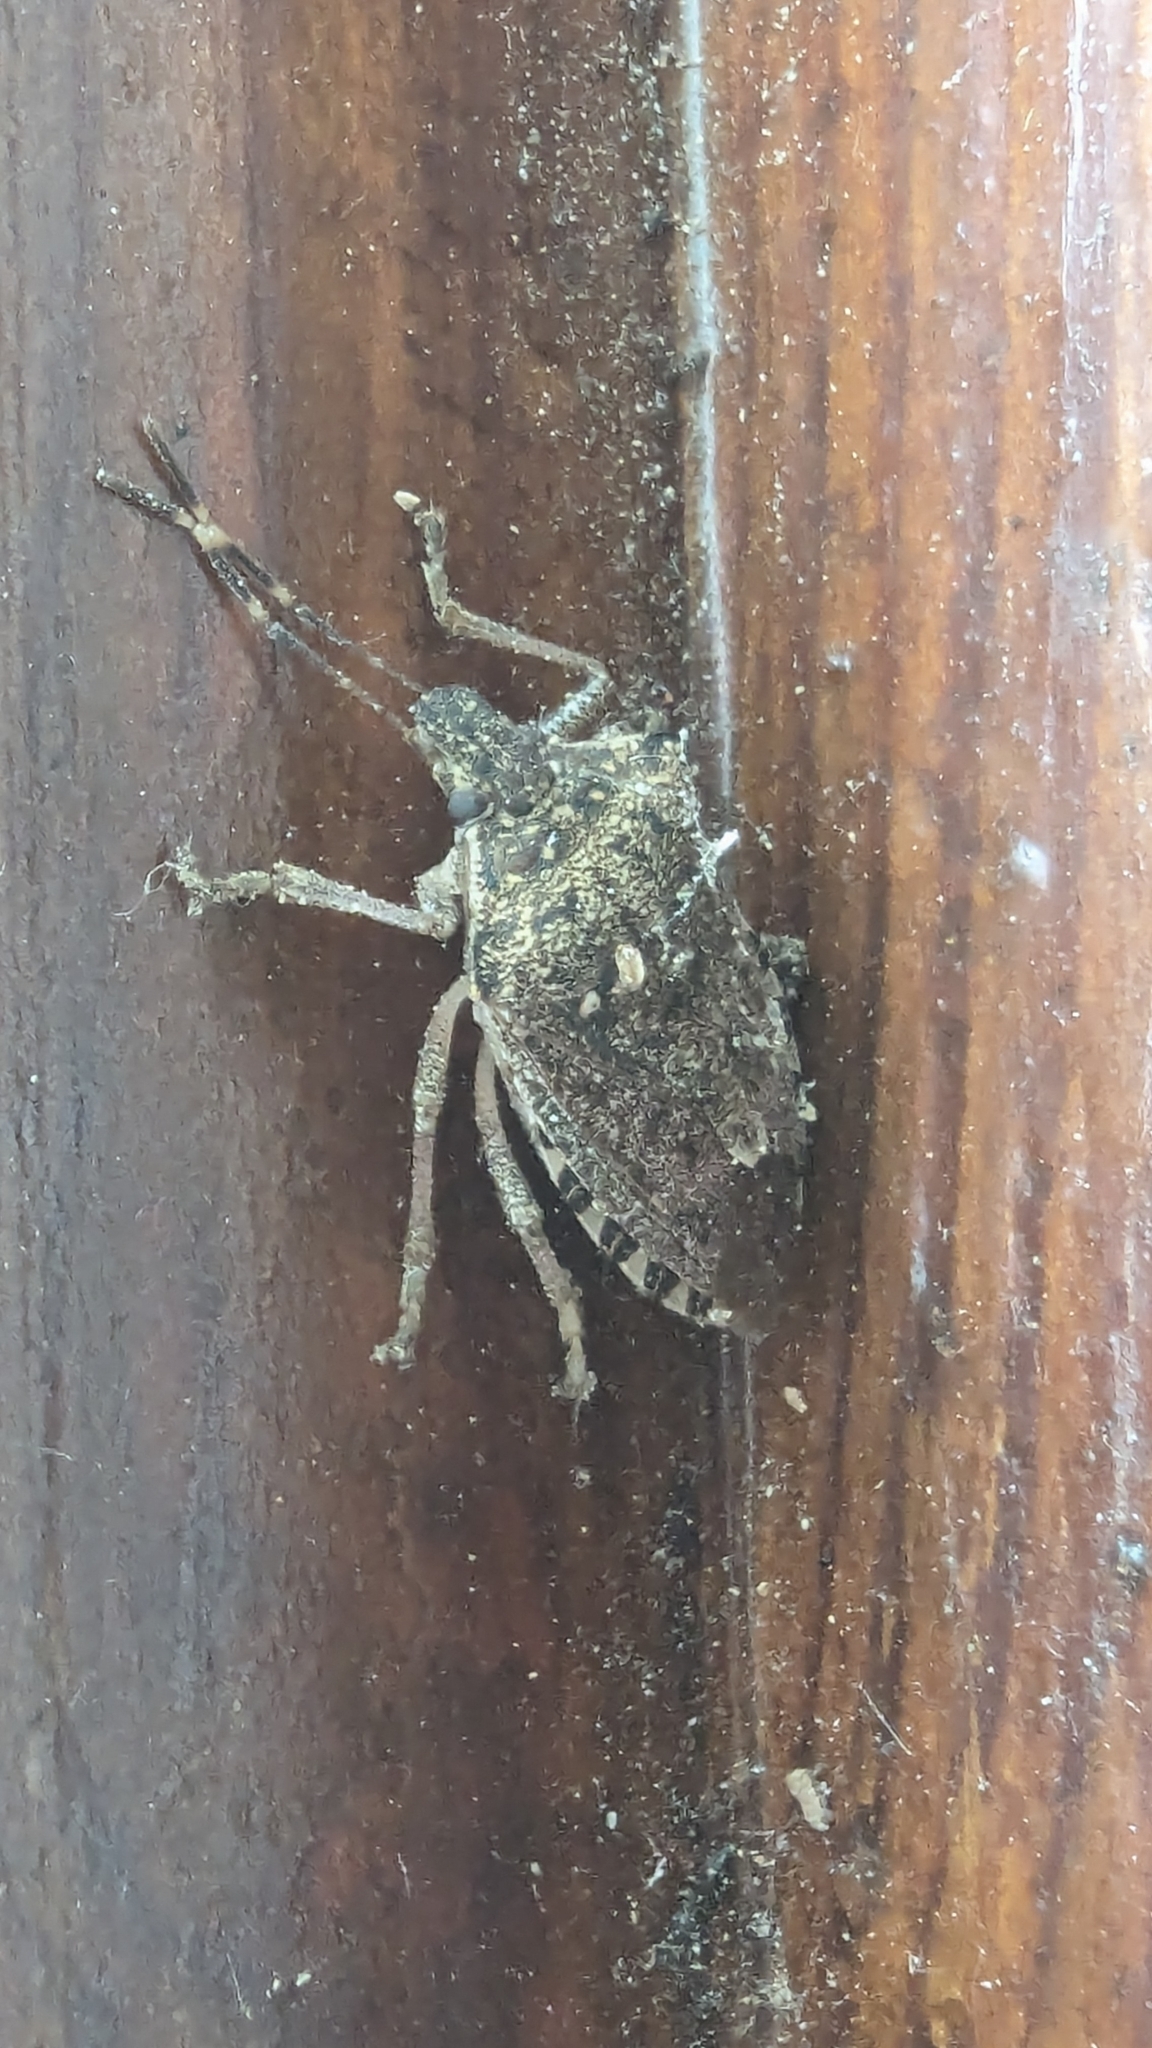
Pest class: stink_bug